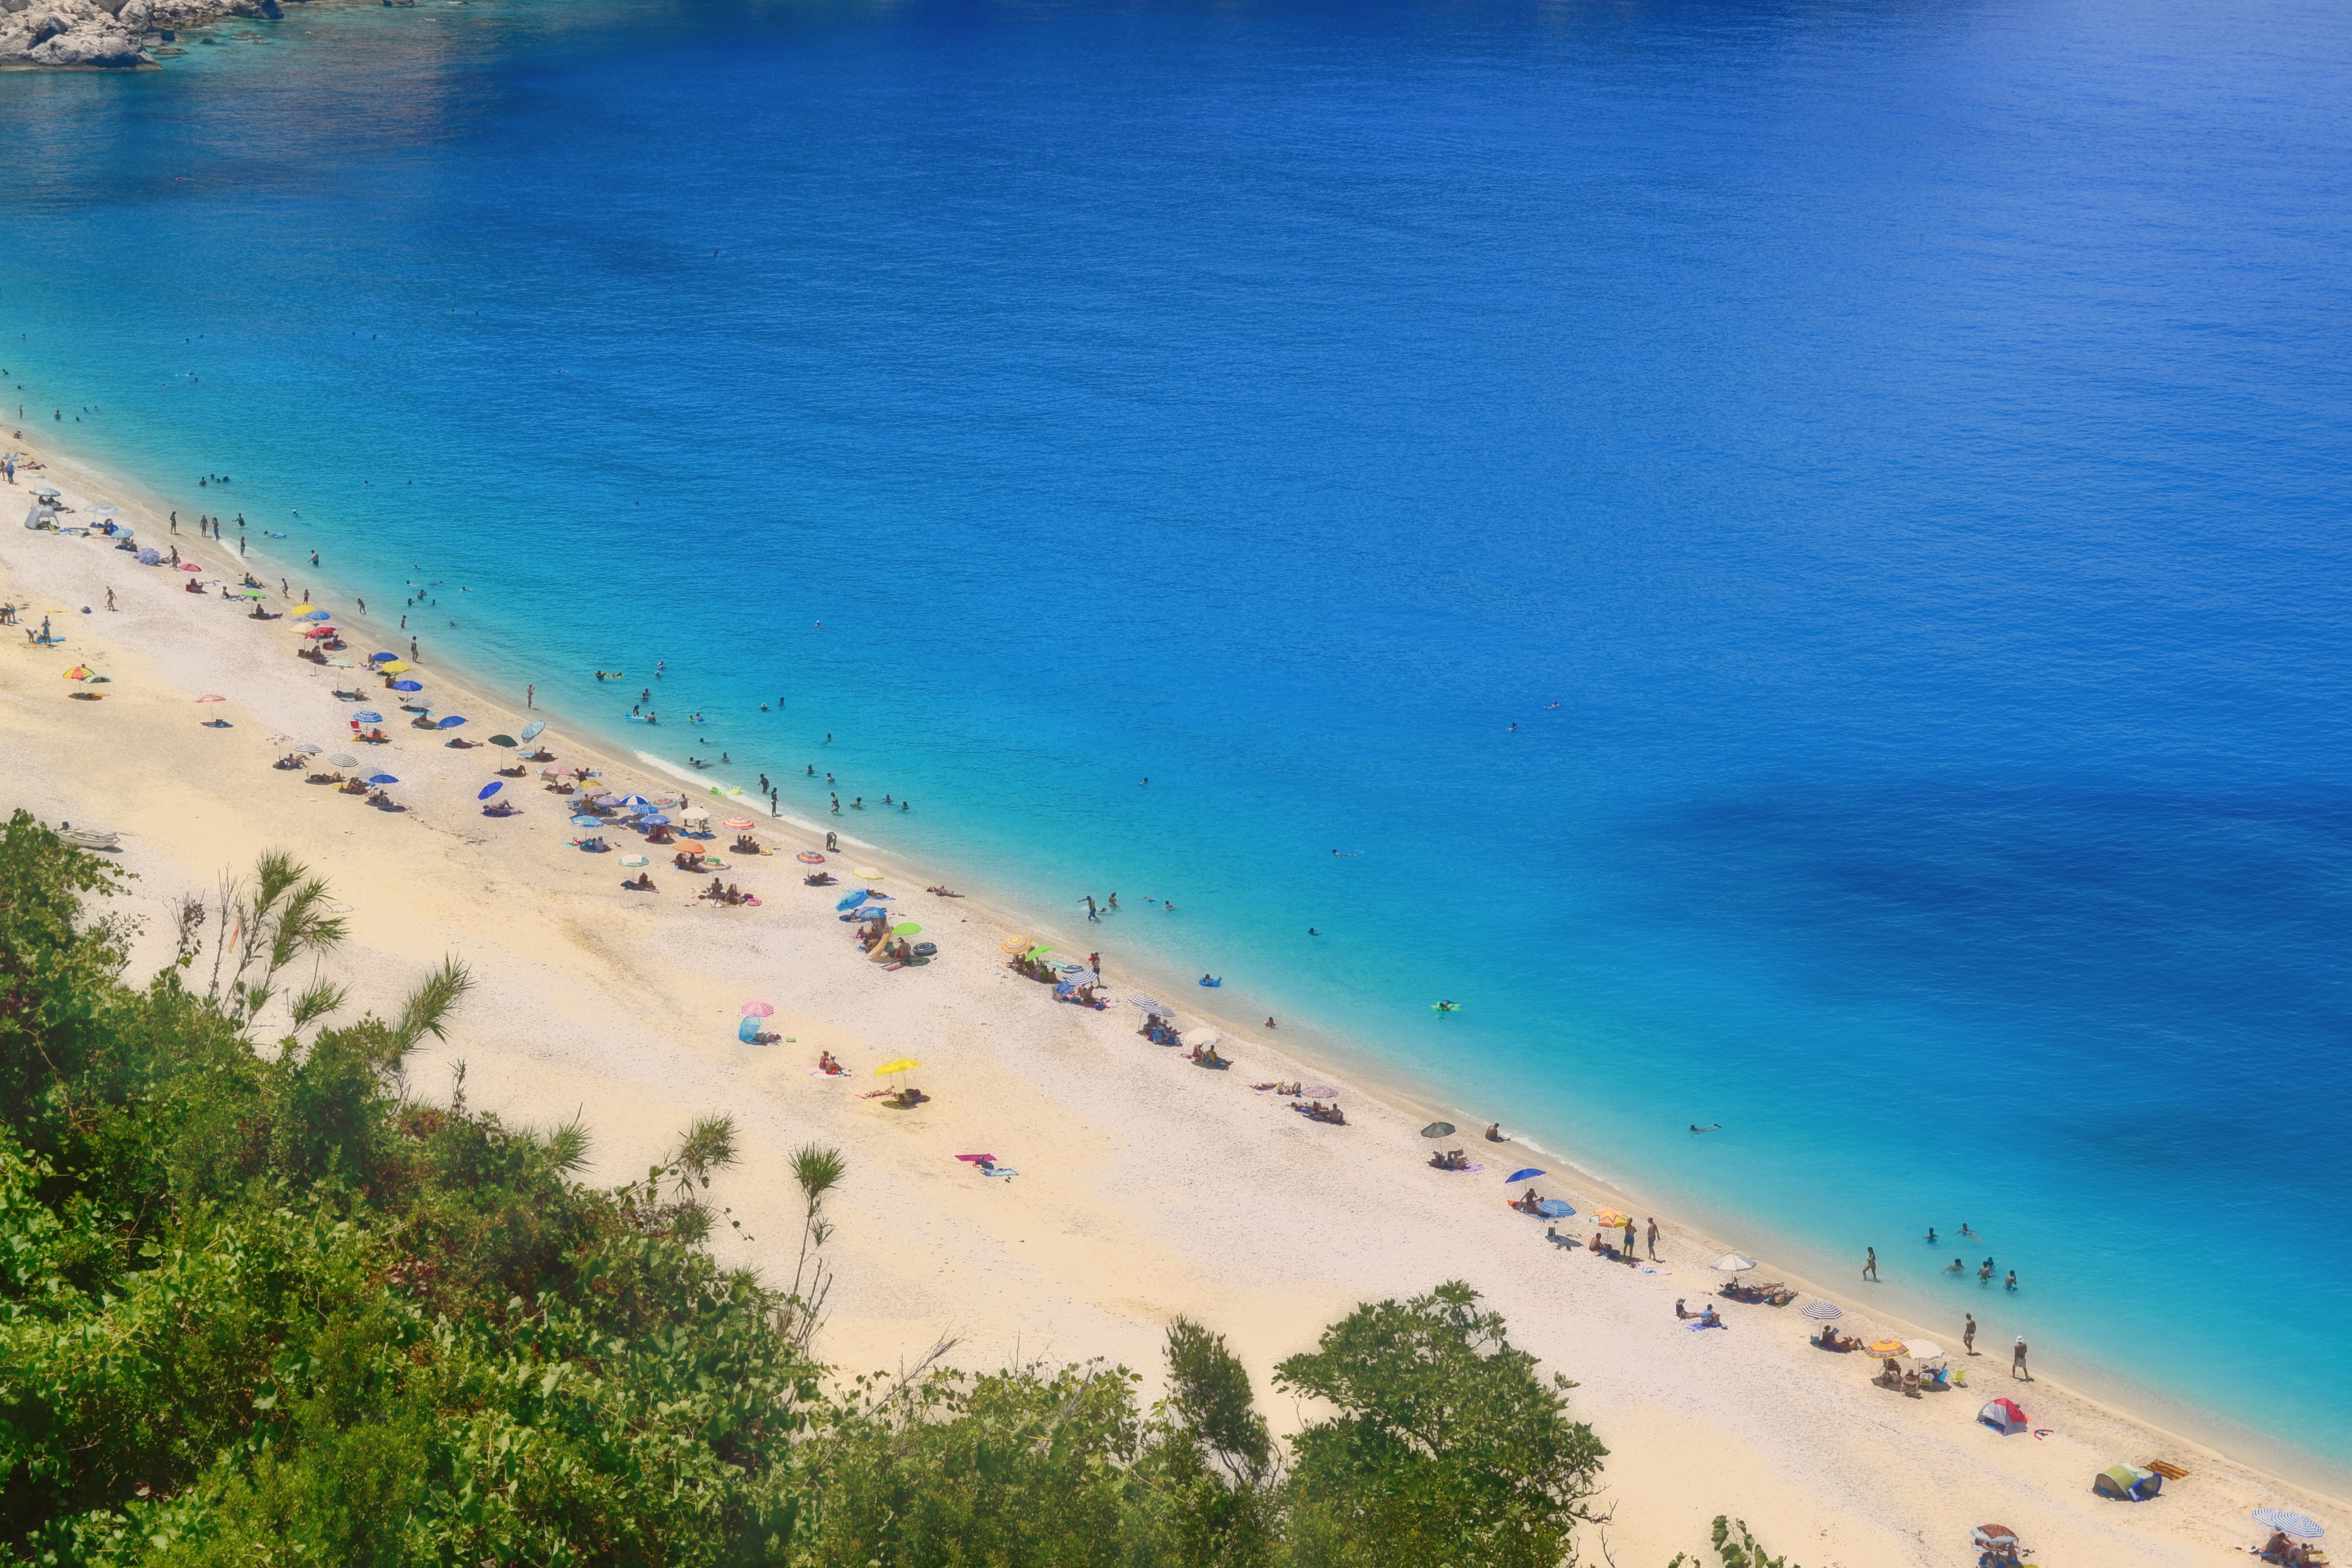
turquoise, beach, blue, myrtos, kefalonia, island, coastline, destination, greece, nature, paradise, sand, sea, shore, sunny, touristic, tropic, water, white, azure, cephalonia, exotic, idyllic, landscape, bay, people, tourists, umbrellas, sun, summer, crowd, coastal and oceanic landforms, body of water, coast, sky, caribbean, ocean, vacation, lagoon, tropics, tourism, horizon, cape, inlet